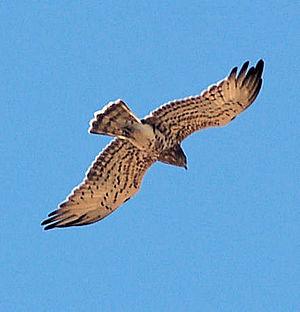
La réserve naturelle nationale des sagnes de La Godivelle est une réserve naturelle nationale, créée le 27 juin 1975 afin de protéger 24 hectares de tourbières et divers habitats naturels de zone humide sur la commune de La Godivelle, dans le département du Puy-de-Dôme, en Auvergne.
La forêt des cèdres du Luberon est située dans le Petit Luberon, partie occidentale du massif. Il existe une autre « forêt des cèdres » au niveau de la commune de Cabrières-d'Avignon, au nord du village.